S. R. Nathan

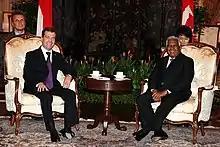
Nathan with Russian President Dmitry Medvedev, 15 November 2009

Nathan began his career in the Singapore Civil Service as a medical social worker in 1955. He was appointed Seamen's Welfare Officer the following year. In 1962, he was seconded to the Labour Research Unit of the National Trades Union Congress (NTUC), first as assistant director and later as director of the Labour Research Unit until January 1966. Nathan negotiated Singapore's membership of the Afro-Asian People's Solidarity Organisation. He later served as a member of the NTUC's Board of Trustees from 1983 to April 1988.